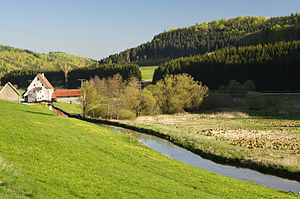
Lauchert
Lauchert er en flod i Baden-Württemberg i Tyskland og en Donaus bifloder fra venstre. Floden har sit udspring fra flere små vandløb ved Melchingen i Schwäbische Alb, og løber sydover gennem småbyerne Gammertingen, Veringenstadt og Bingen. I Sigmaringendorf munder Lauchert ud i Donau.